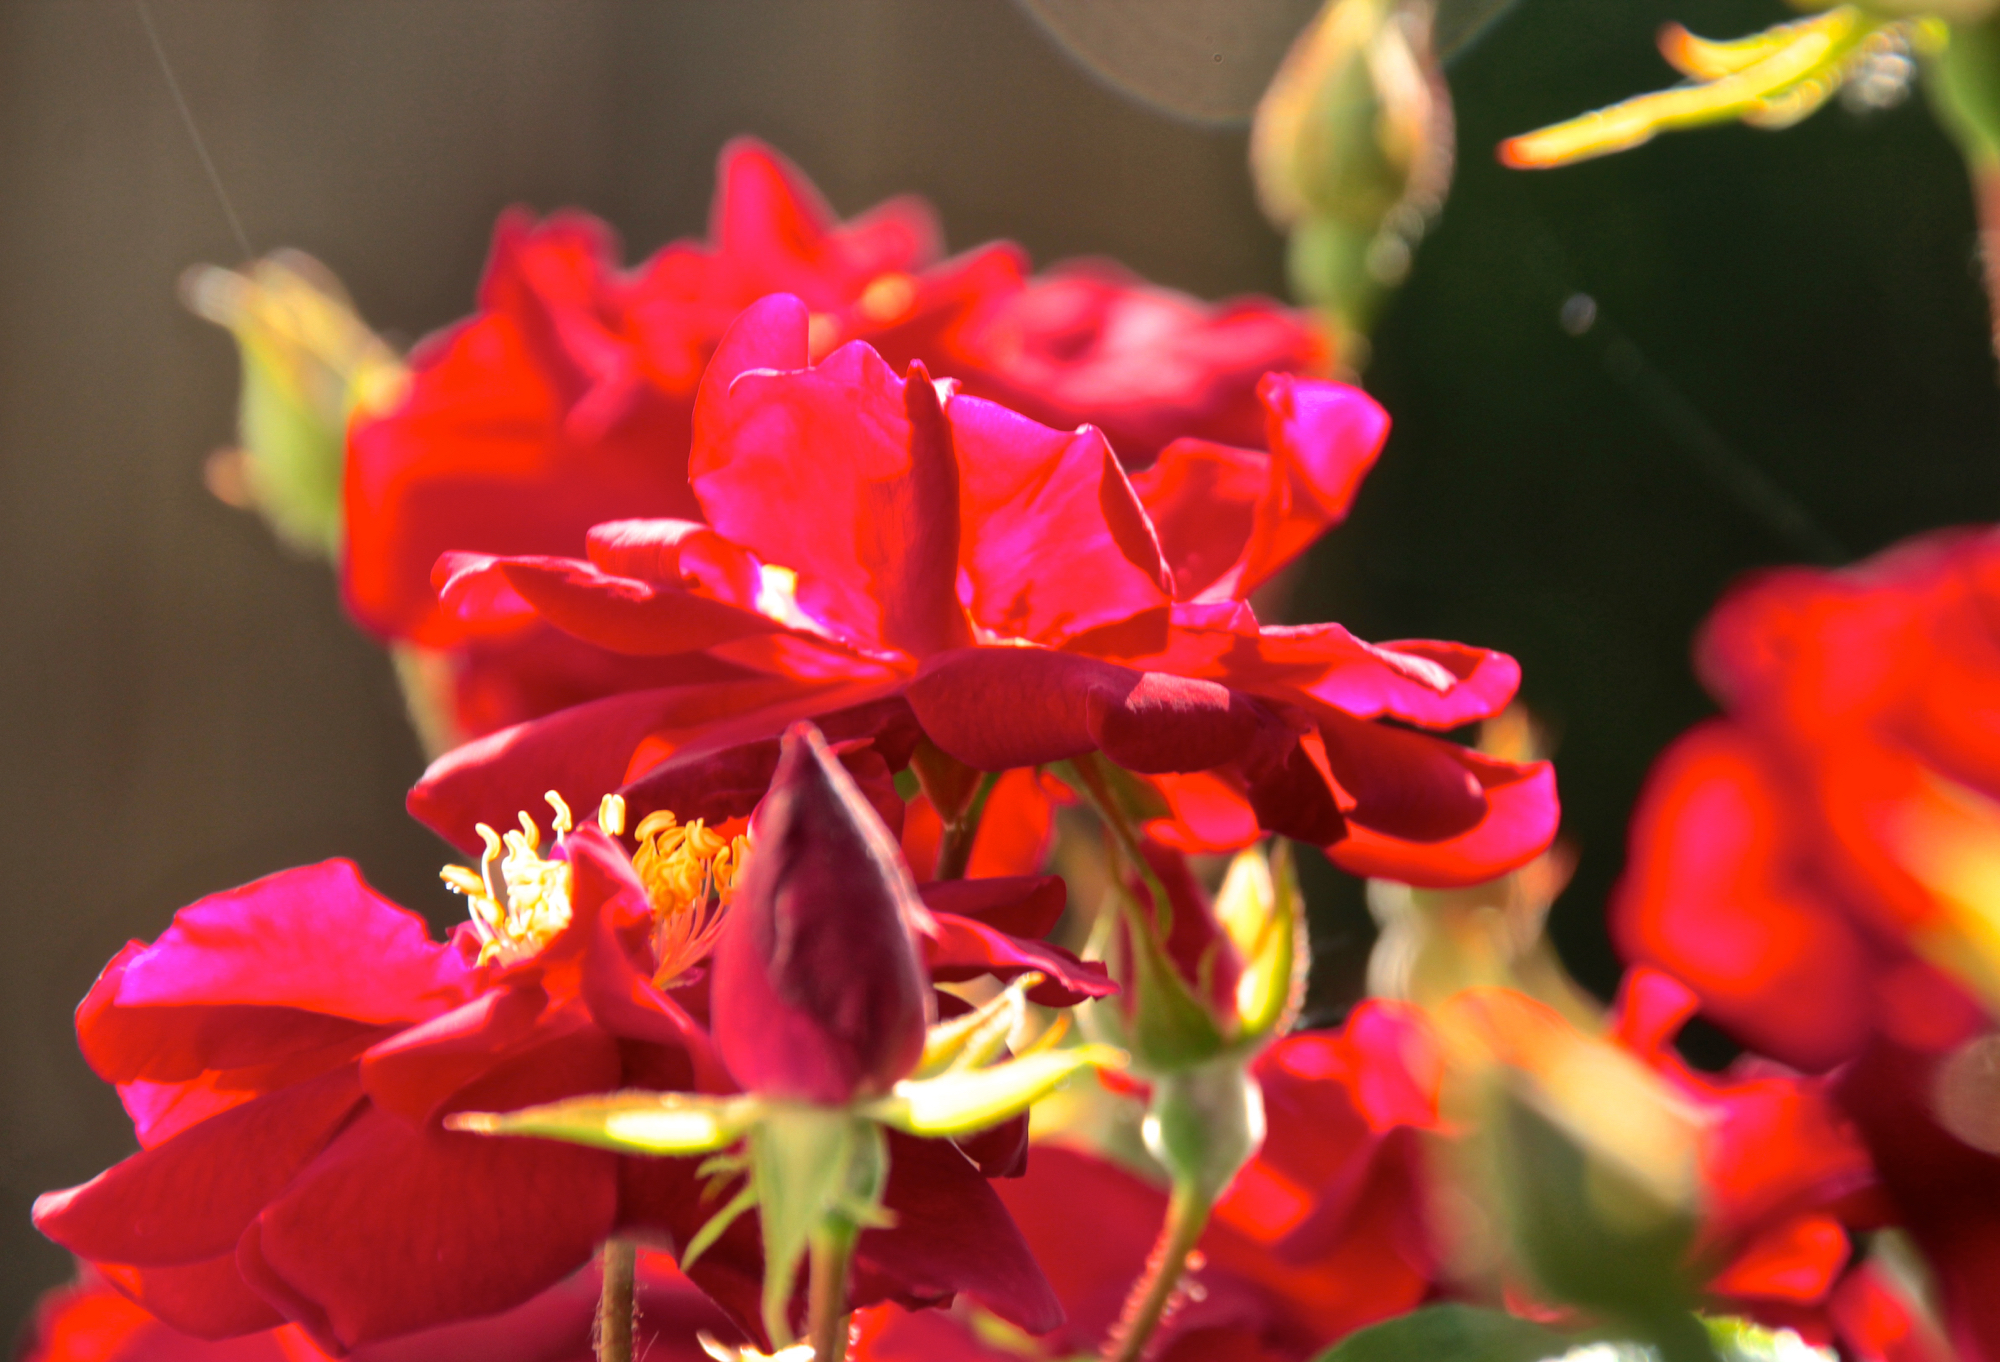
nature, blossom, plant, photography, leaf, flower, petal, red, color, botany, pink, flora, wildflower, close up, roses, shrub, macro photography, flowering plant, land plant